Lisa McKenzie

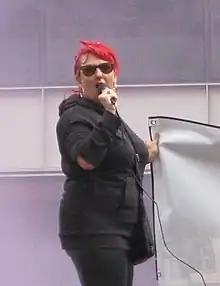
McKenzie at an anti-austerity demonstration in London, 2015

Lisa Louise McKenzie (born March 1968) is a British anarchist and senior lecturer at the University of Bedfordshire whose work relates to class inequality, social justice, and British working class culture. She was active in the Class War party.